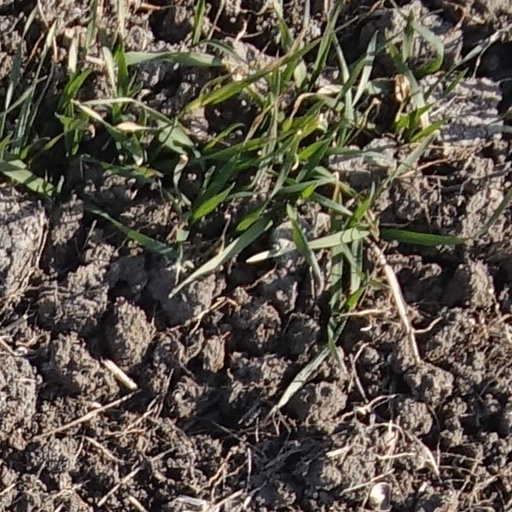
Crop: wheat